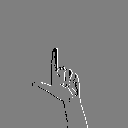
ASL letter: l